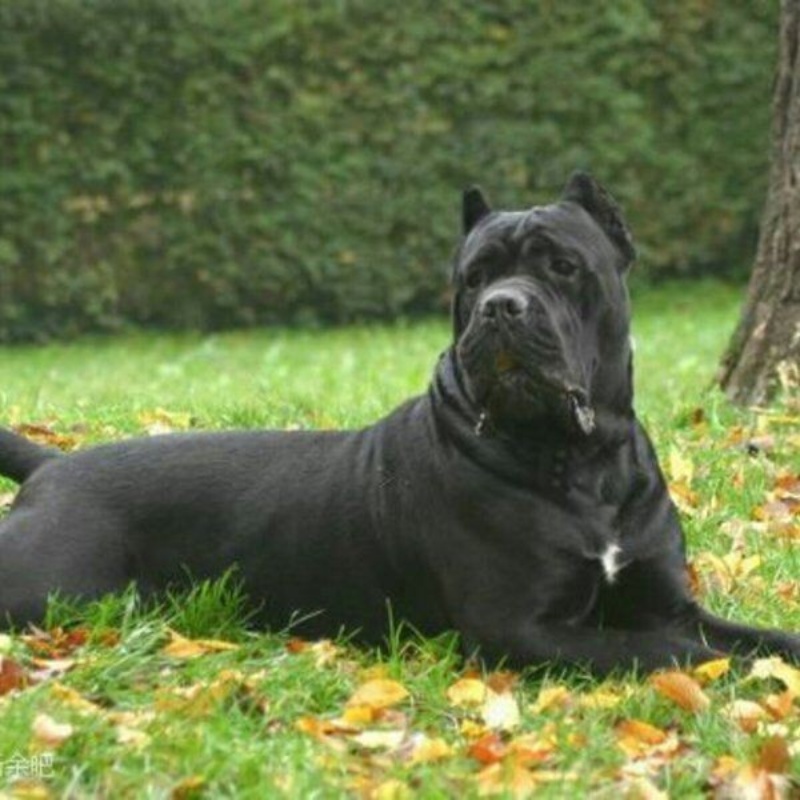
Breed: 253-n000105-Cane_Carso